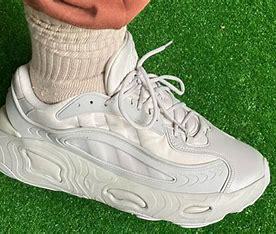
Brand: Adidas
Model: Oznova